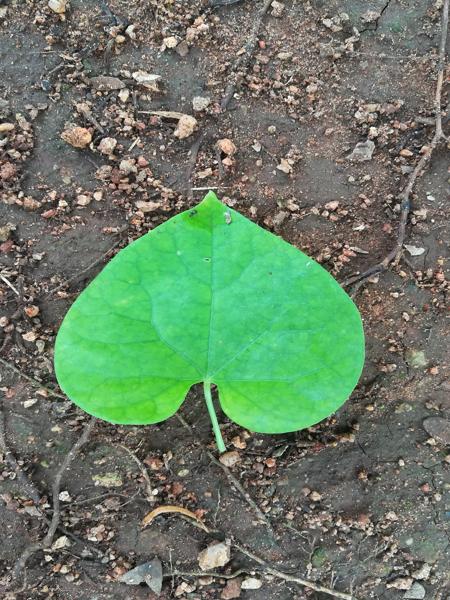
Plant: Amruthaballi